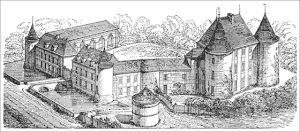
Savigny-en-Terre-Plaine (Yonne)
Savigny-en-Terre-Plaine est une commune française située dans le département de l'Yonne en région Bourgogne-Franche-Comté.
Le château de Ragny est un ancien château médiéval situé à Savigny-en-Terre-Plaine, dans l'actuel département de l'Yonne. Son histoire est indissociable de celle des seigneurs de Ragny, dont il fut le fief principal.
François de la Magdelaine, né le 23 août 1543 à Ragny et mort en 1626, marquis de Ragny, bailli d'Auxois, gouverneur du Nivernais, est un capitaine et maréchal de camp français.
Les seigneurs puis les marquis de Ragny doivent leur nom à la châtellenie de Ragny, située à Savigny-en-Terre-Plaine, dans l'actuel département de l'Yonne.